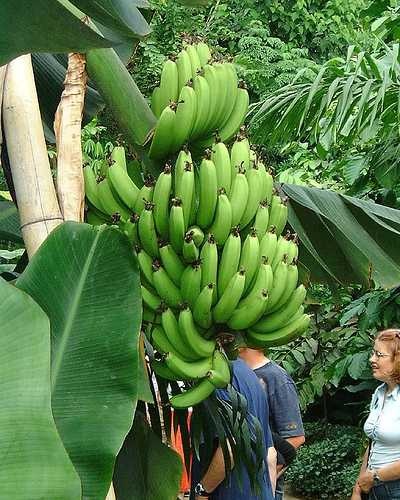
Label: Banana